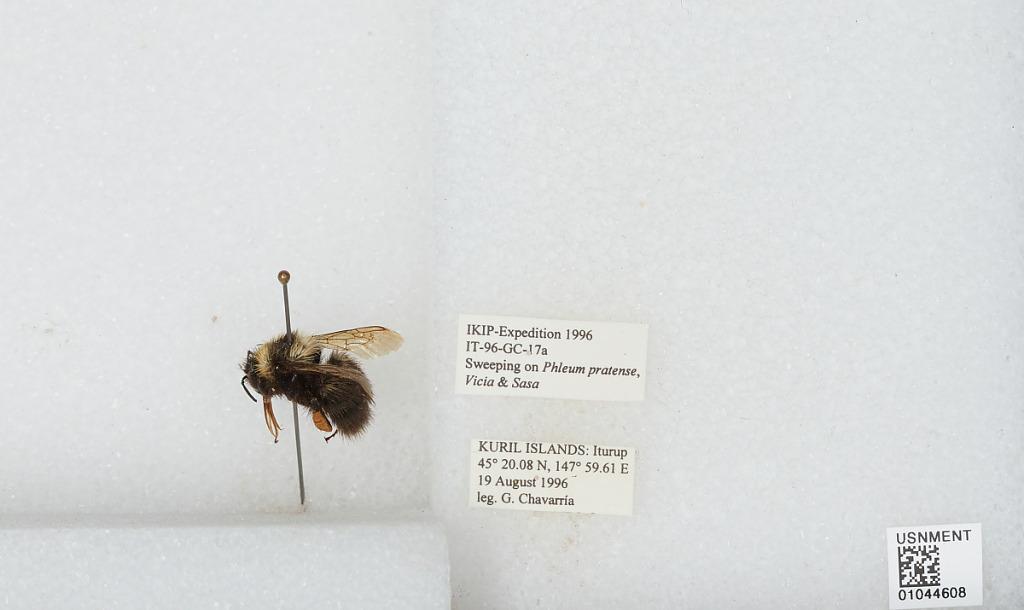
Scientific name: Bombus sp.
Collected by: G. Chavarria
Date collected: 1996-8-19
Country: Russia
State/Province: Sakhalin
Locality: Kuril Islands, Iturup Island
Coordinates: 45.3347, 147.994